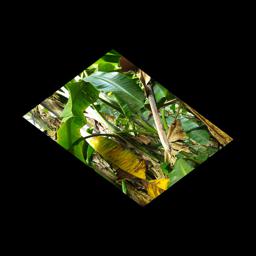
Label: YELLOW SIGATOKA